Taishi Takizawa

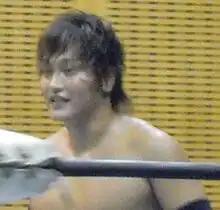
Takizawa in August 2010

In 2010 Takizawa teamed with Taka Michinoku to participate in KAIENTAI DOJO Tag League 2010 in block B, the team won two matches and therefore gained two also but because the team of Daigoro Kashiwa and Kengo Mashimo had four points also there was a finalist decision match which Kashiwa and Mashimo. On May 5, 2010 he teamed with Kaji Tomato to beat Saburo Inematsu & Yuji Hino for the Strongest-K Tag Team Championship. He would then take on KAZMA for the Strongest-K Championship, but lost. Takizawa would participate in the STRONGEST-K Tournament 2010 and was eliminated by Kengo Mashimo in the semi-finals. On August 15 Takizawa and Tomato lost their championship to Hiroki and Kengo Mashimo. They would have a rematch for titles on December 12, 2010 and on Christmas Day he took on Yuji Hino for the Strongest-K Championship, but would lose both. Takizawa and Tomato participated in KAIENTAI DOJO Tag League 2011 and reached the finals of the tournament before being eliminated by Kengo Mashimo & Ryuichi Sekine. Takizawa and Tomato then formed a stable called Silence which also had Daigoro Kashiwa and Marines Mask II. Takizawa and Tomato would participate in a one-day tournament where the winners would become the number one contenders for the IWGP Junior Heavyweight Tag Team Championship, the pair got to the final and were eliminated by Little Galaxy (Makoto Oishi and Shiori Asahi). Takizawa, Tomato and Marines Mask II participated in Chiba Six Man Tag Team Championship one day first champion decision tournament where, once again, Silence lost to Little Galaxy (Hiro Tonai, Shiori Asahi and Yuki Sato). Takizawa participated in STRONGEST-K Tournament 2011 in block A and after gaining only six points was eliminated from the tournament. For Takizawa's last match he teamed with Hiro Tonai defeated KAZMA and Shiori Asahi.